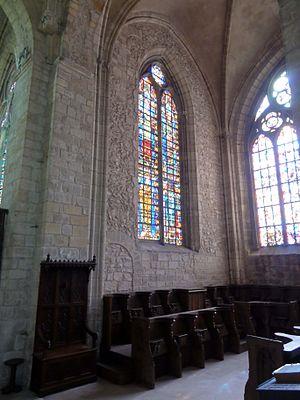
Intérieur de l'église (voir titre).
L’église Sainte-Anne de Gassicourt est une église